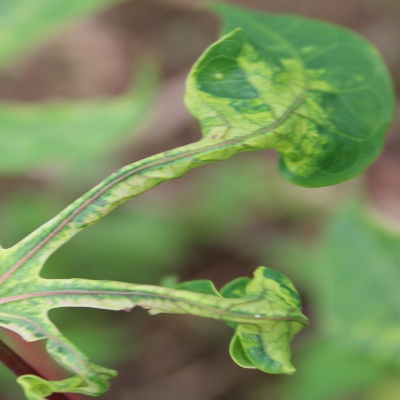
Crop: Cassava
Condition: mosaic